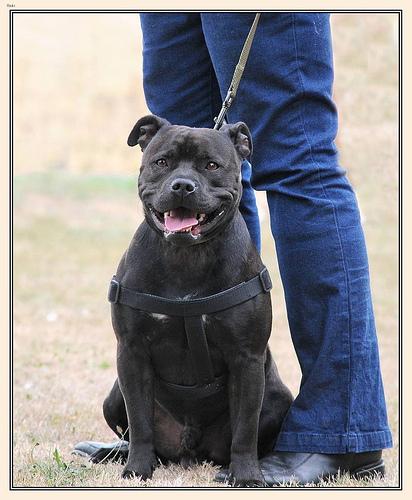
Breed: staffordshire bull terrier